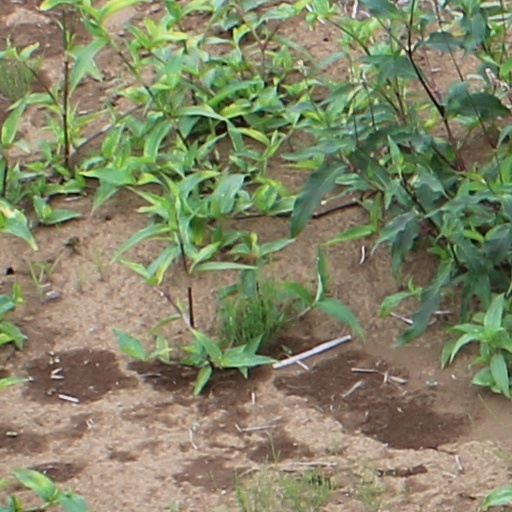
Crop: wheat